Hongyancun station

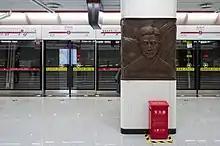

Hongyancun station is a station on Line 9 of Chongqing Rail Transit in Chongqing Municipality, China, that opened in 2022. It is located in Yuzhong District. Line 5 also reaches the station since November 2023.